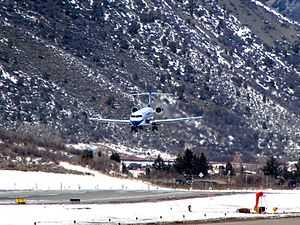
Aspen-Pitkin County Airport
En Bombardier CRJ-700 fra SkyWest Airlines under landing i Aspen-Pitkin County Airport
Aspen-Pitkin County Airport Code er en lufthavn i Aspen, der ligger 5 km nordvest for det centrale forrentningsdistrikt CBD of Aspen, som ligger i Pitkin Country i Colorado, USA.